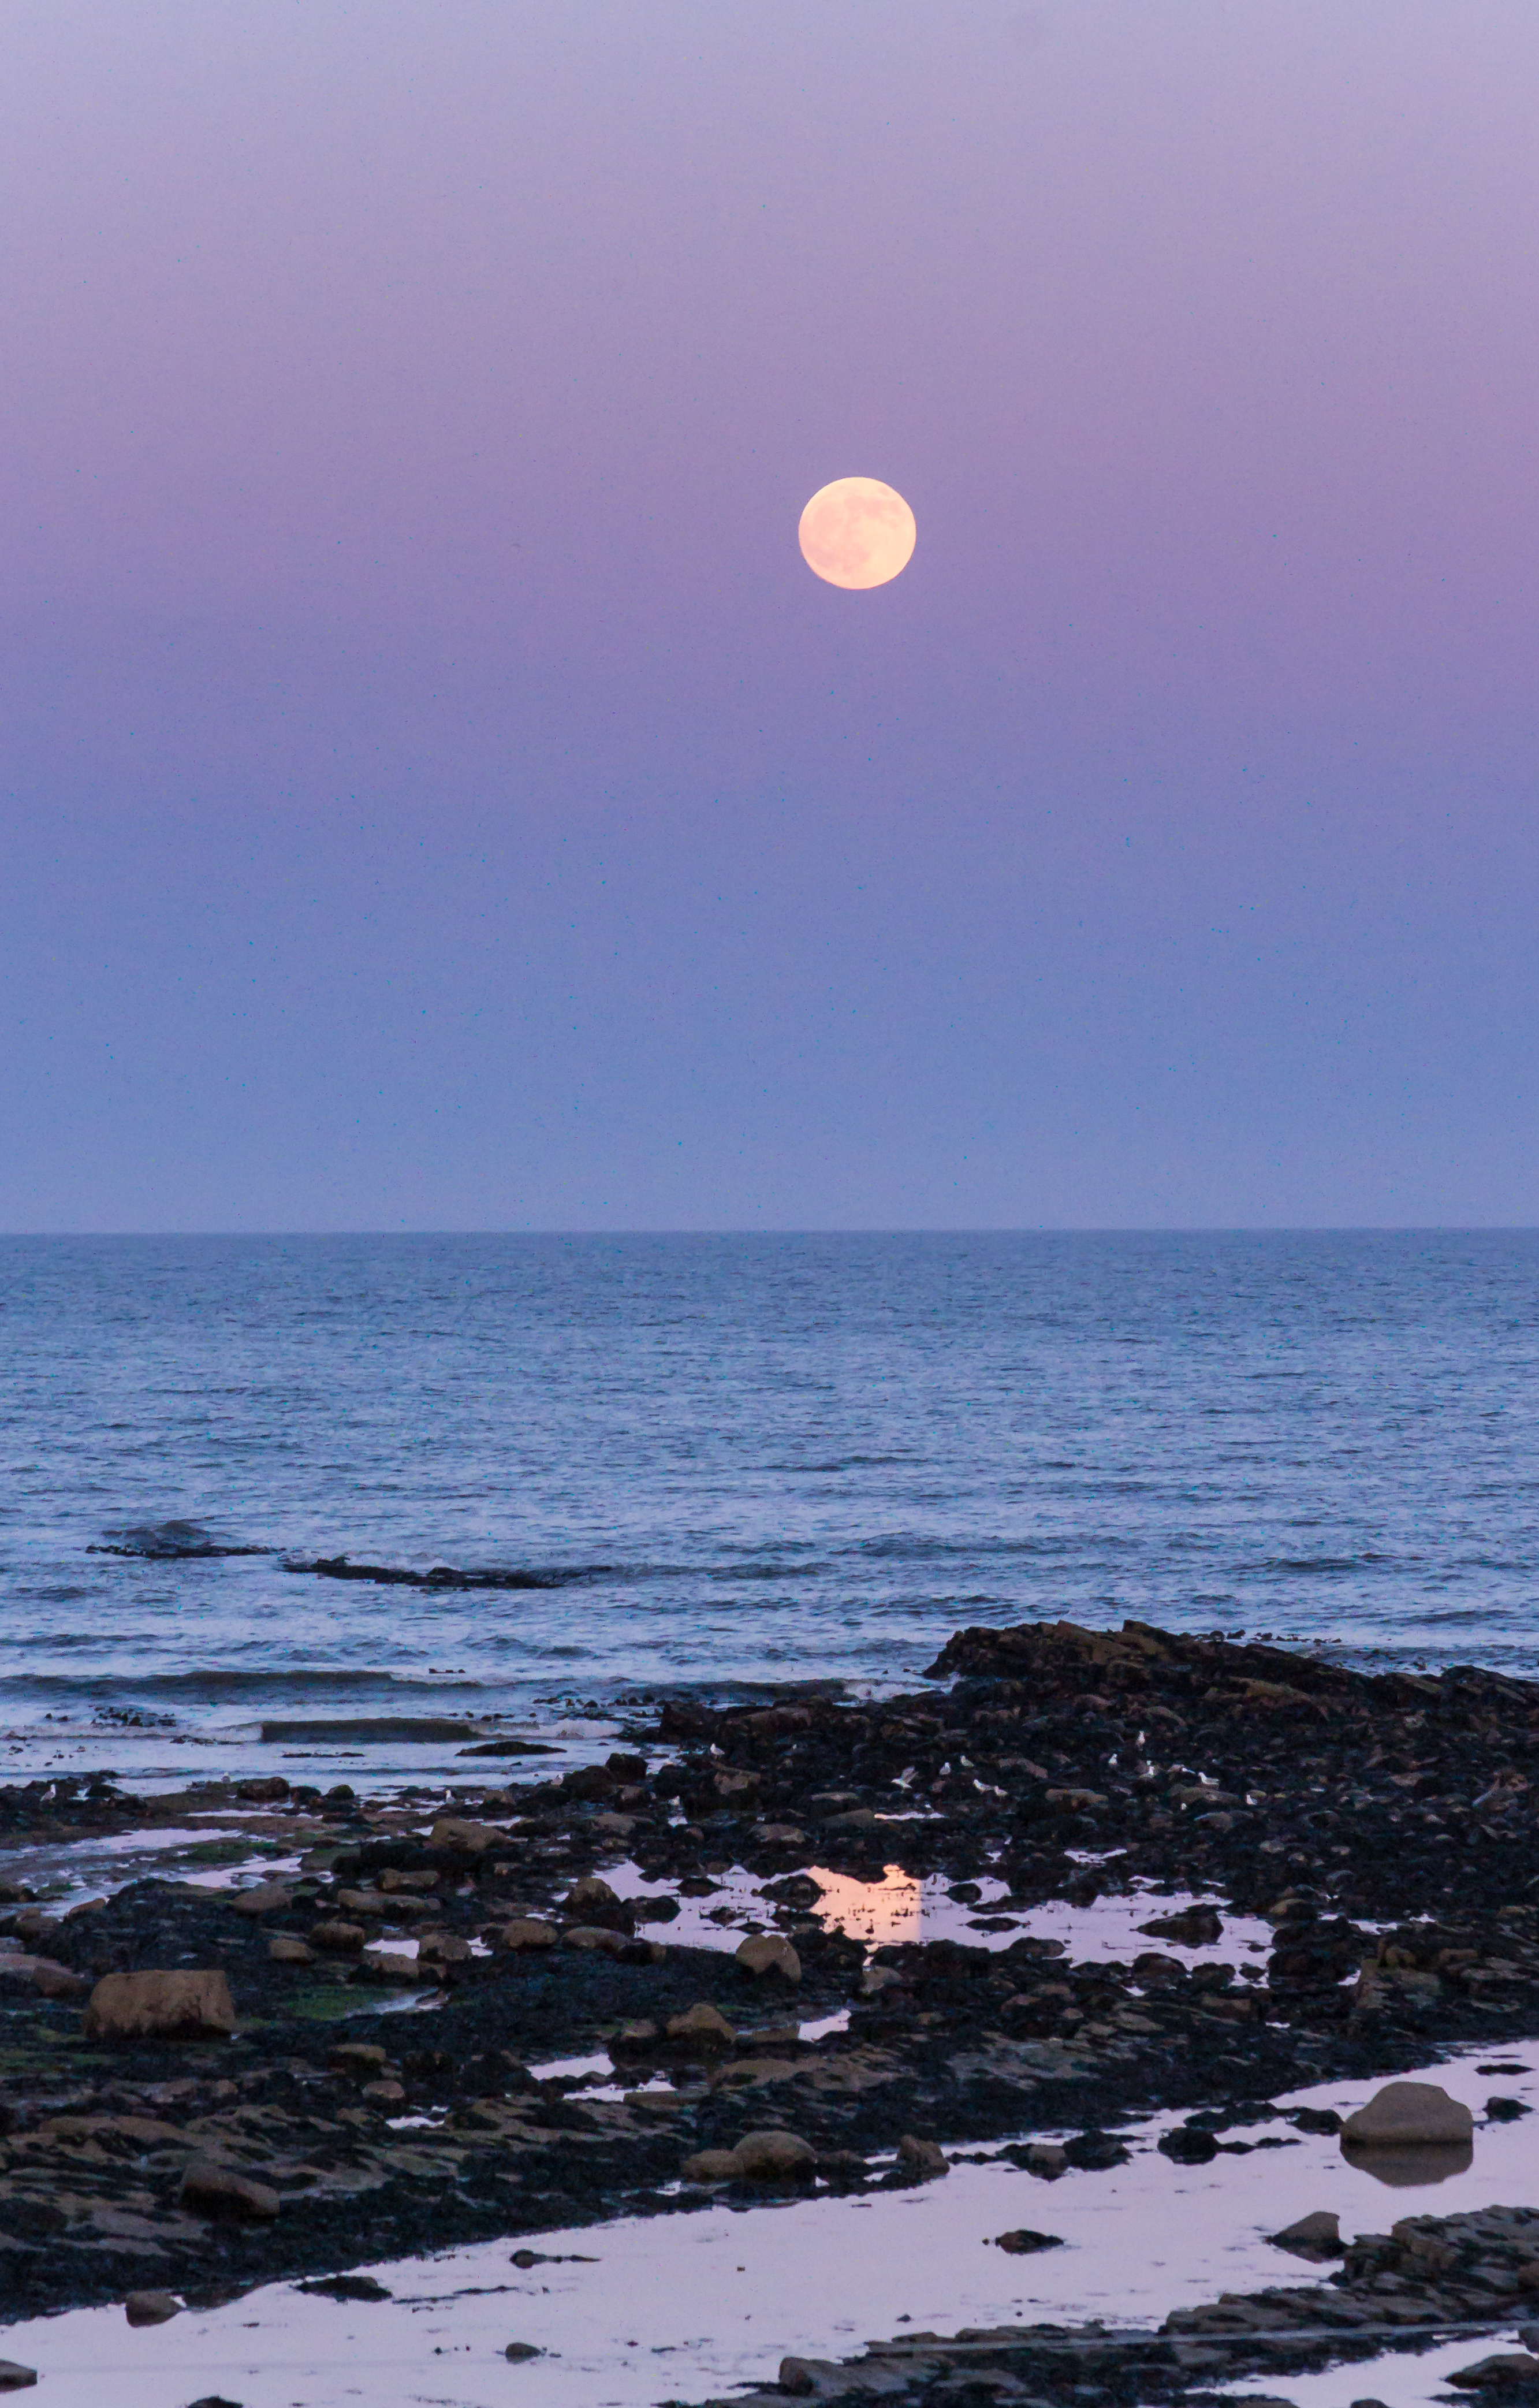
beach, sea, coast, water, ocean, horizon, sky, sunrise, sunset, shore, wave, dawn, dusk, twilight, reflection, moon, rocks, scotland, fife, astronomical object, wind wave